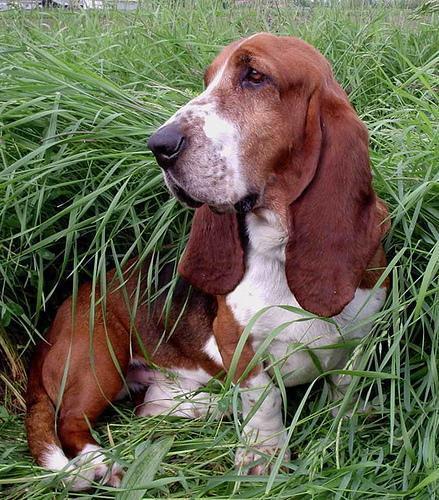
basset